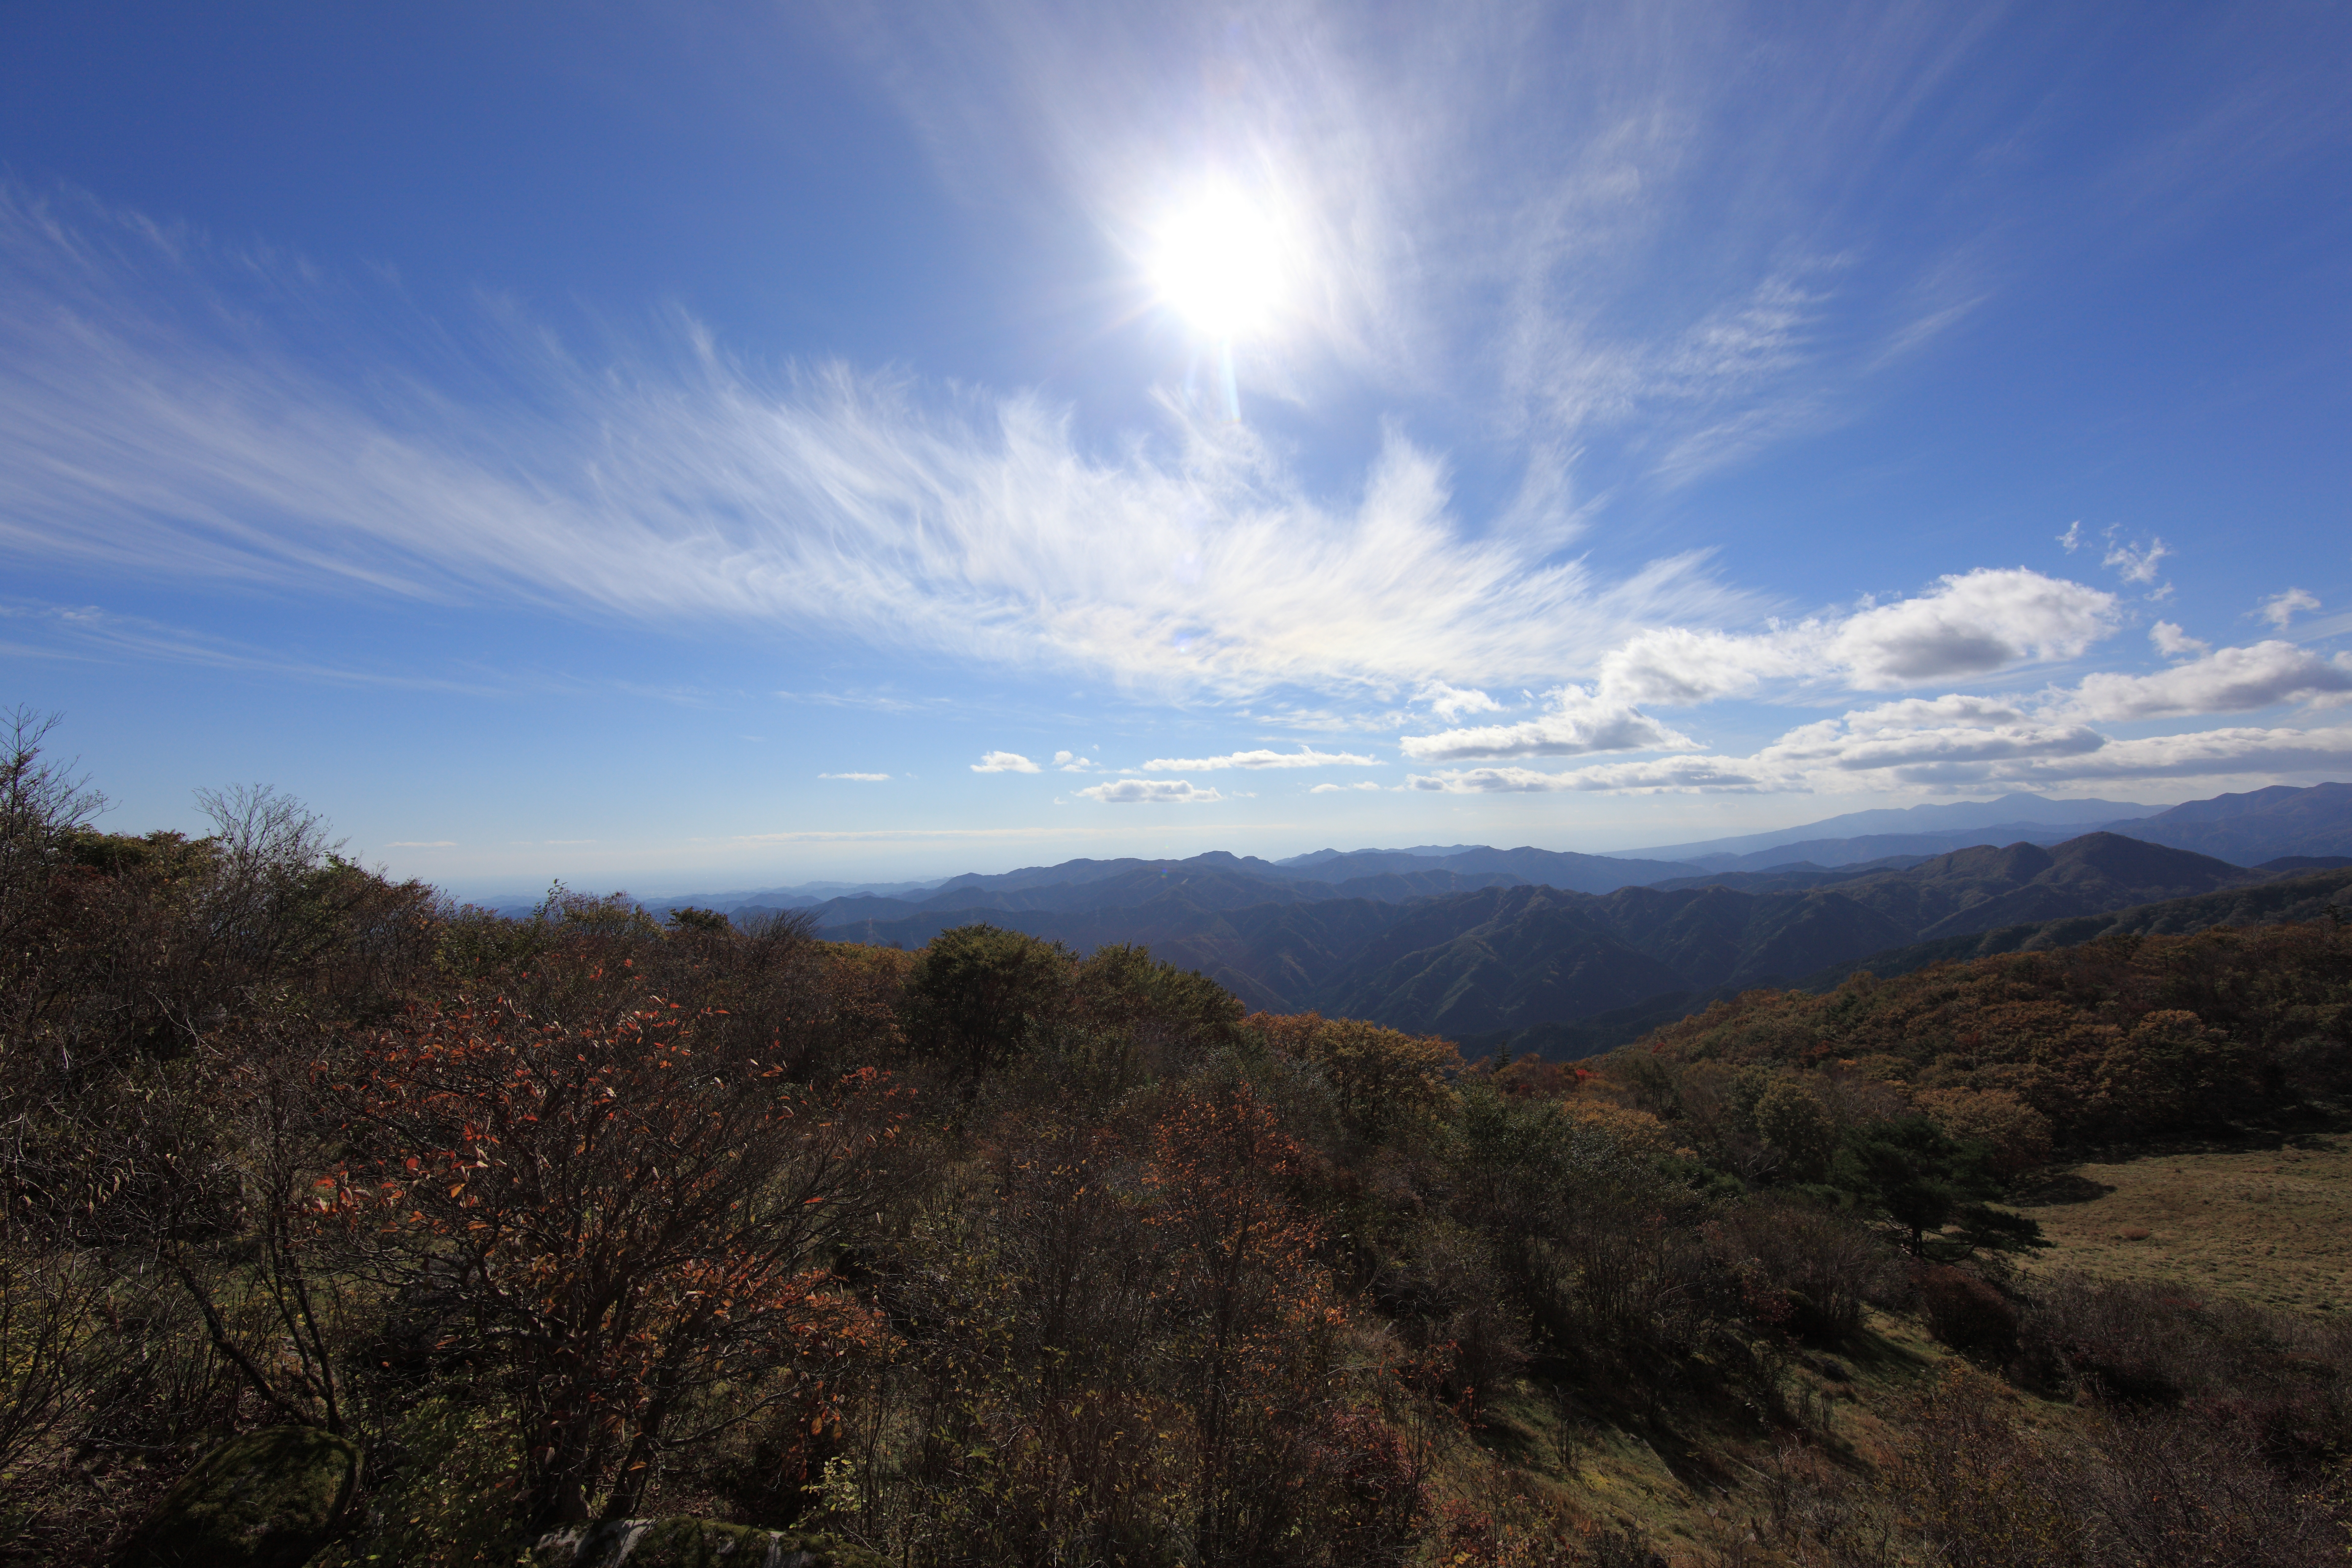
landscape, tree, nature, horizon, wilderness, mountain, cloud, sky, meadow, sunlight, morning, hill, mountain range, high, ridge, summit, grassland, plateau, tochigi, 5d, hires, fell, loch, markii, ecosystem, hi, res, resolution, kanuma, yokone, zounohanatenboudai, landform, geographical feature, atmospheric phenomenon, mountainous landforms